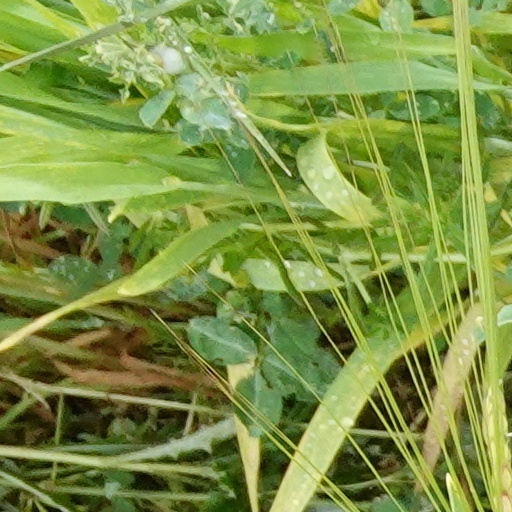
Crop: wheat